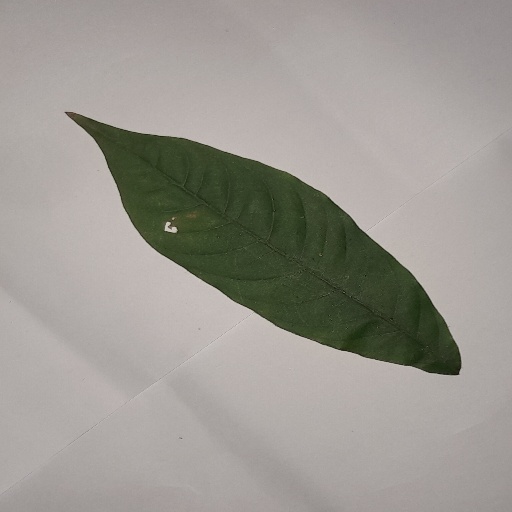
Species: HariTaki
Leaf condition: Shot Hole